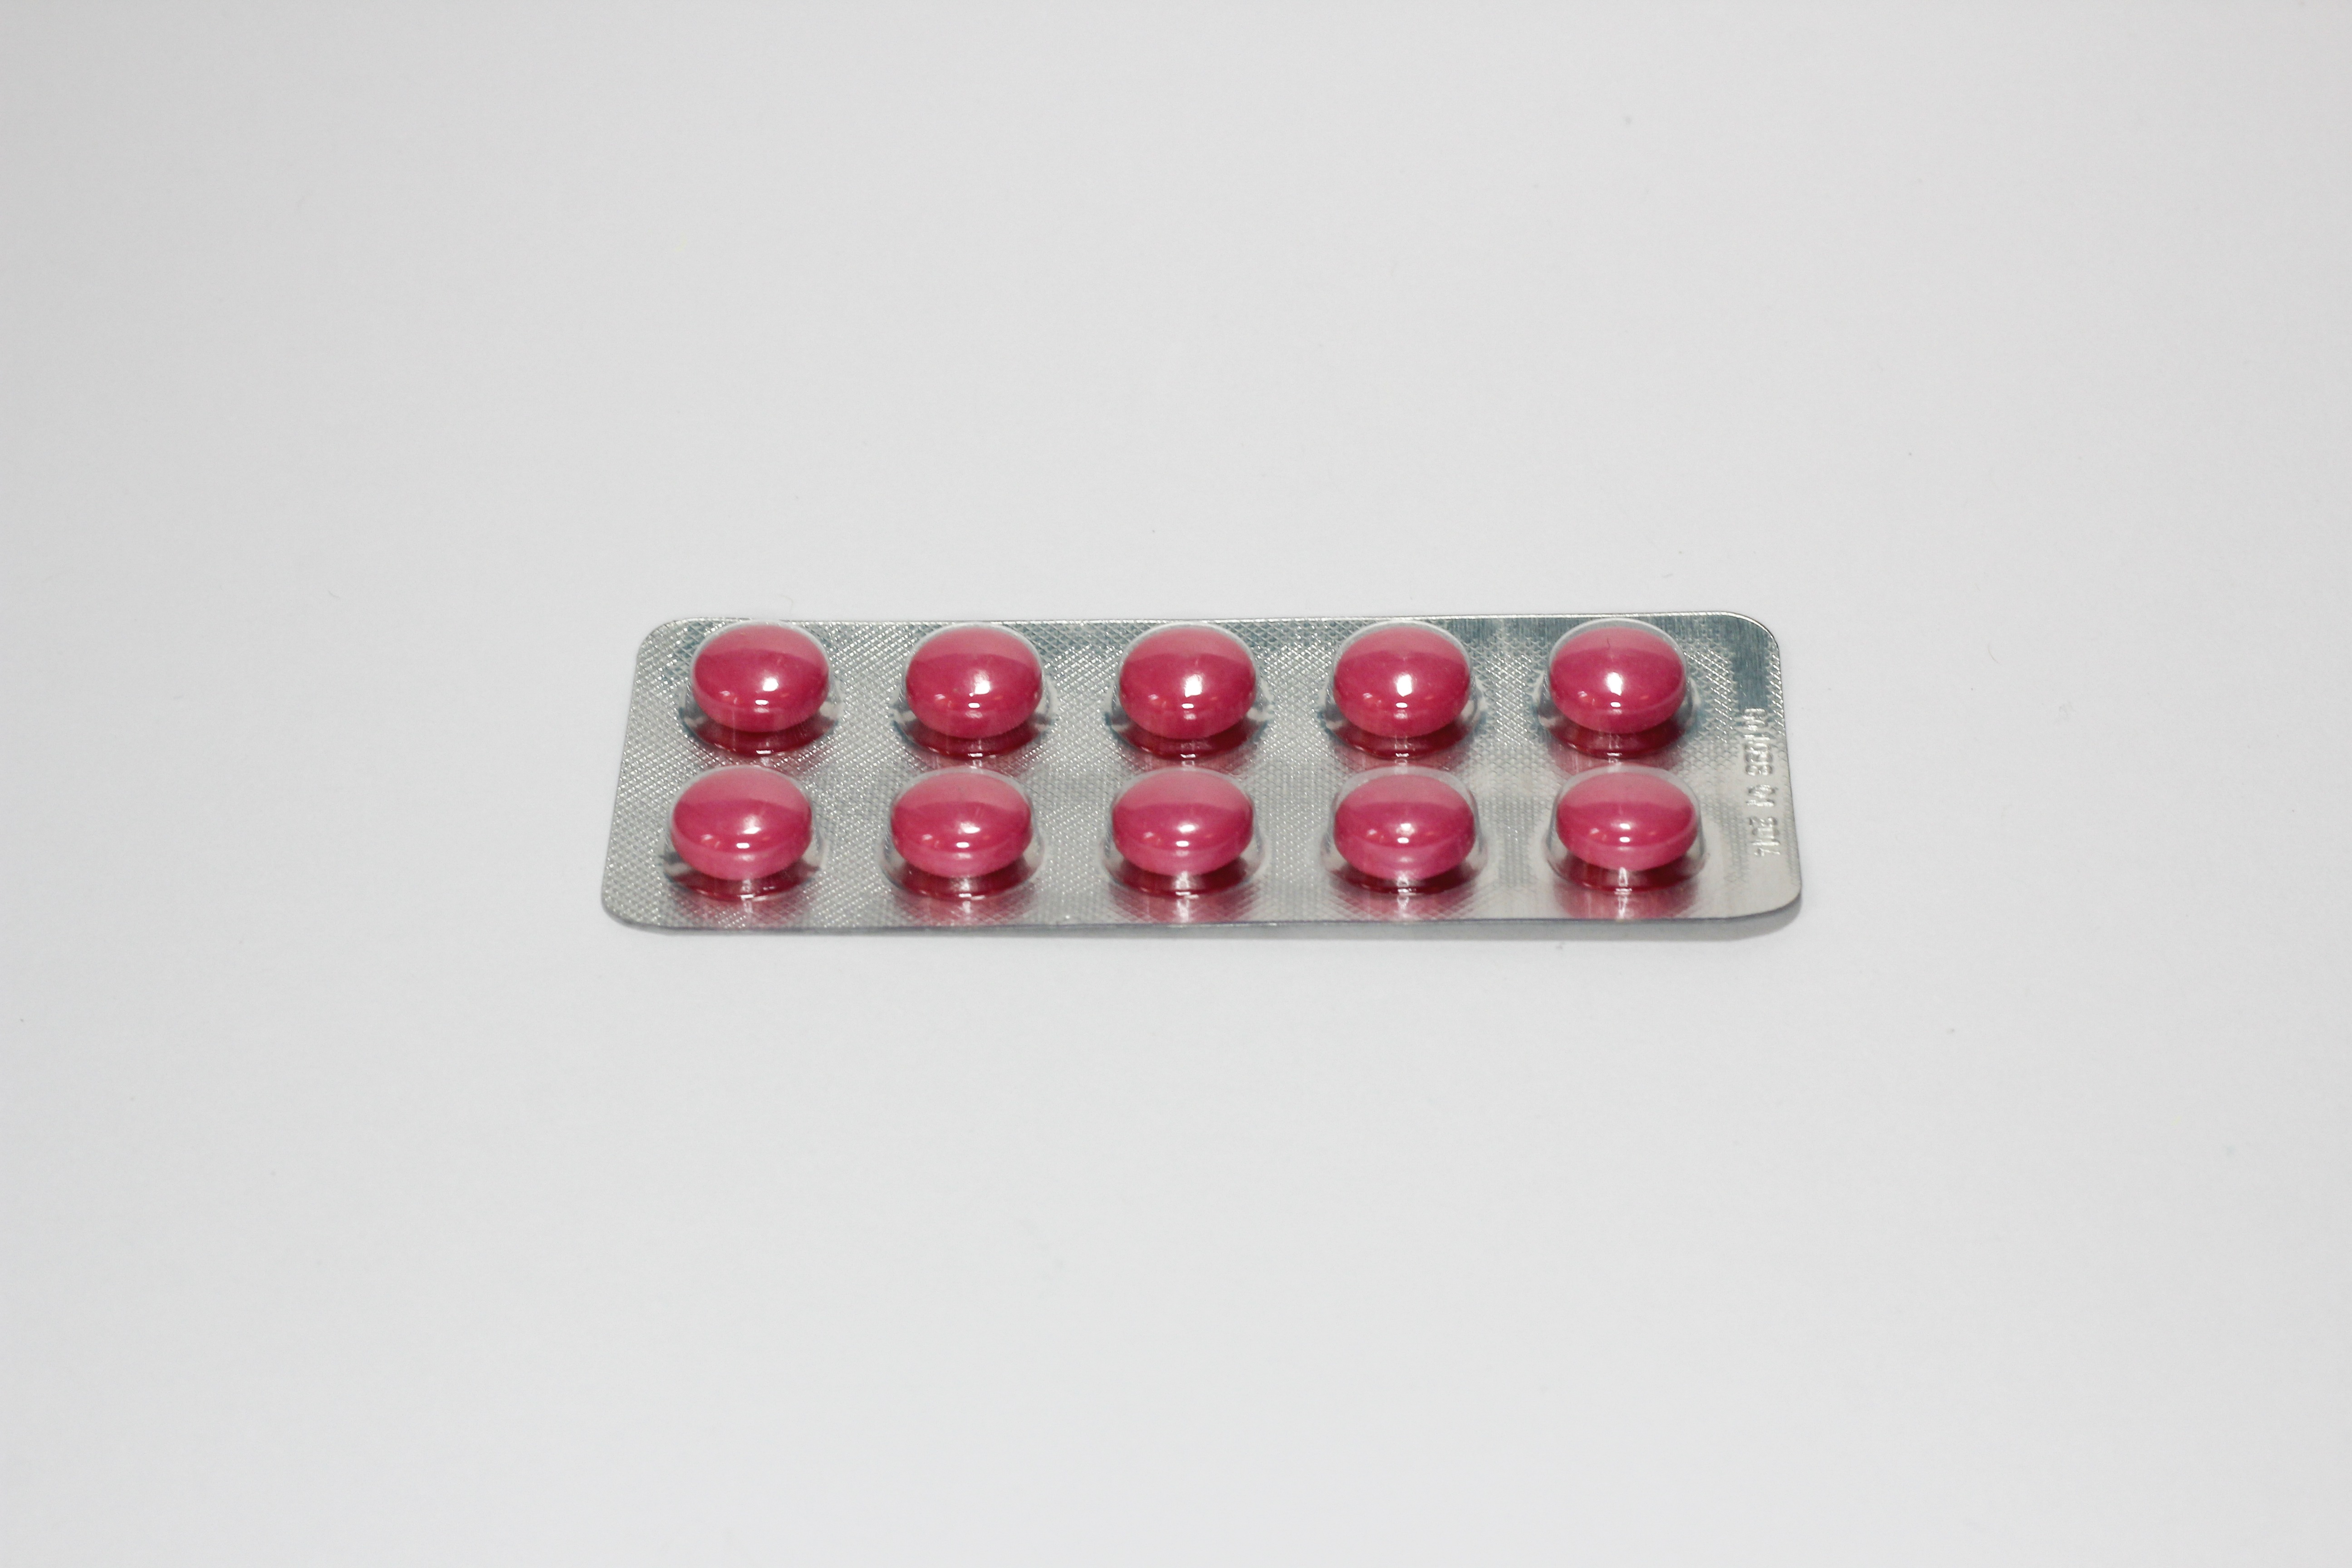
bead, jewellery, pharmacy, gemstone, tablets, medical, medications, cure, blister, the pill, treat yourself, get sick, the disease, fashion accessory